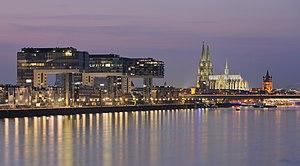
Liste des agglomérations d'Europe les plus peuplées selon l'ONU en 2018. La partie asiatique de la Russie, les trois républiques caucasiennes et la Turquie n'ont pas été prises en compte dans ce classement. Certaines sources officielles utilisées modifient les données publiées par l'ONU, lorsqu'elles sont postérieures à ces dernières.
Cologne est une belle ville de l'Ouest de l'Allemagne, en Rhénanie-du-Nord–Westphalie. Avec presque 1,1 millions d'habitants en juin 2019, Cologne est la plus grande ville du Land, devant Düsseldorf et Dortmund, et la quatrième ville d'Allemagne par sa population, derrière Berlin, Hambourg et Munich. Traversée par le Rhin, son agglomération de plus de deux millions d'habitants constitue le sud de l'aire métropolitaine Rhin-Ruhr, au cœur de la mégalopole européenne. La ville est notamment célèbre pour sa cathédrale, classée au patrimoine mondial de l'Unesco, ainsi que pour l'eau de Cologne.